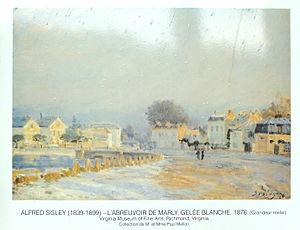
L'Abreuvoir à Marly-Le-Roi, gelée blanche
Marly-le-Roi est une commune française située dans le département des Yvelines en région Île-de-France.
L'Abreuvoir à Marly-Le-Roi, gelée blanche est un tableau d'Alfred Sisley de 1876. Il appartint à François Depeaux, collectionneur de Sisley, et passa dans d'autres collections avant d'aboutir dans celle de Paul Mellon et au musée des beaux-arts de Virginie à Richmond aux États-Unis où il se trouve actuellement. Peint à Marly-le-Roi, il fait partie d'une série de Sisley considérée comme un des chefs-d'œuvre de l'impressionnisme. Il est reproduit sur le lieu de sa création sur un parcours du Pays des Impressionnistes.
Le domaine national de Marly-le-Roi est un parc situé à Marly-le-Roi dans les Yvelines, en bordure de la forêt de Marly. Il est géré par l'Établissement public du château, du musée et du domaine national de Versailles.